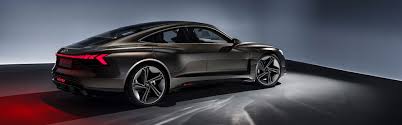
Label: noambulance